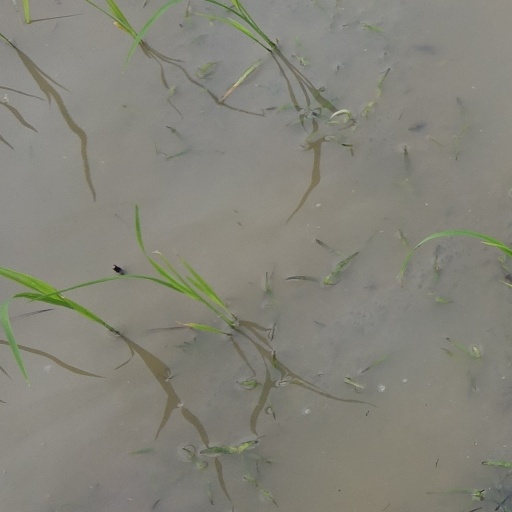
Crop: rice